IMSA SportsCar Championship

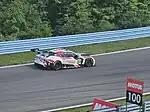
A BMW M4 GT3 GTD at Sahlen's Six Hours of the Glen.

A class that utilizes the FIA GT3 specifications that replaced the GTLM class starting in the 2022 Season. No driver class restriction in the GTD Pro class.